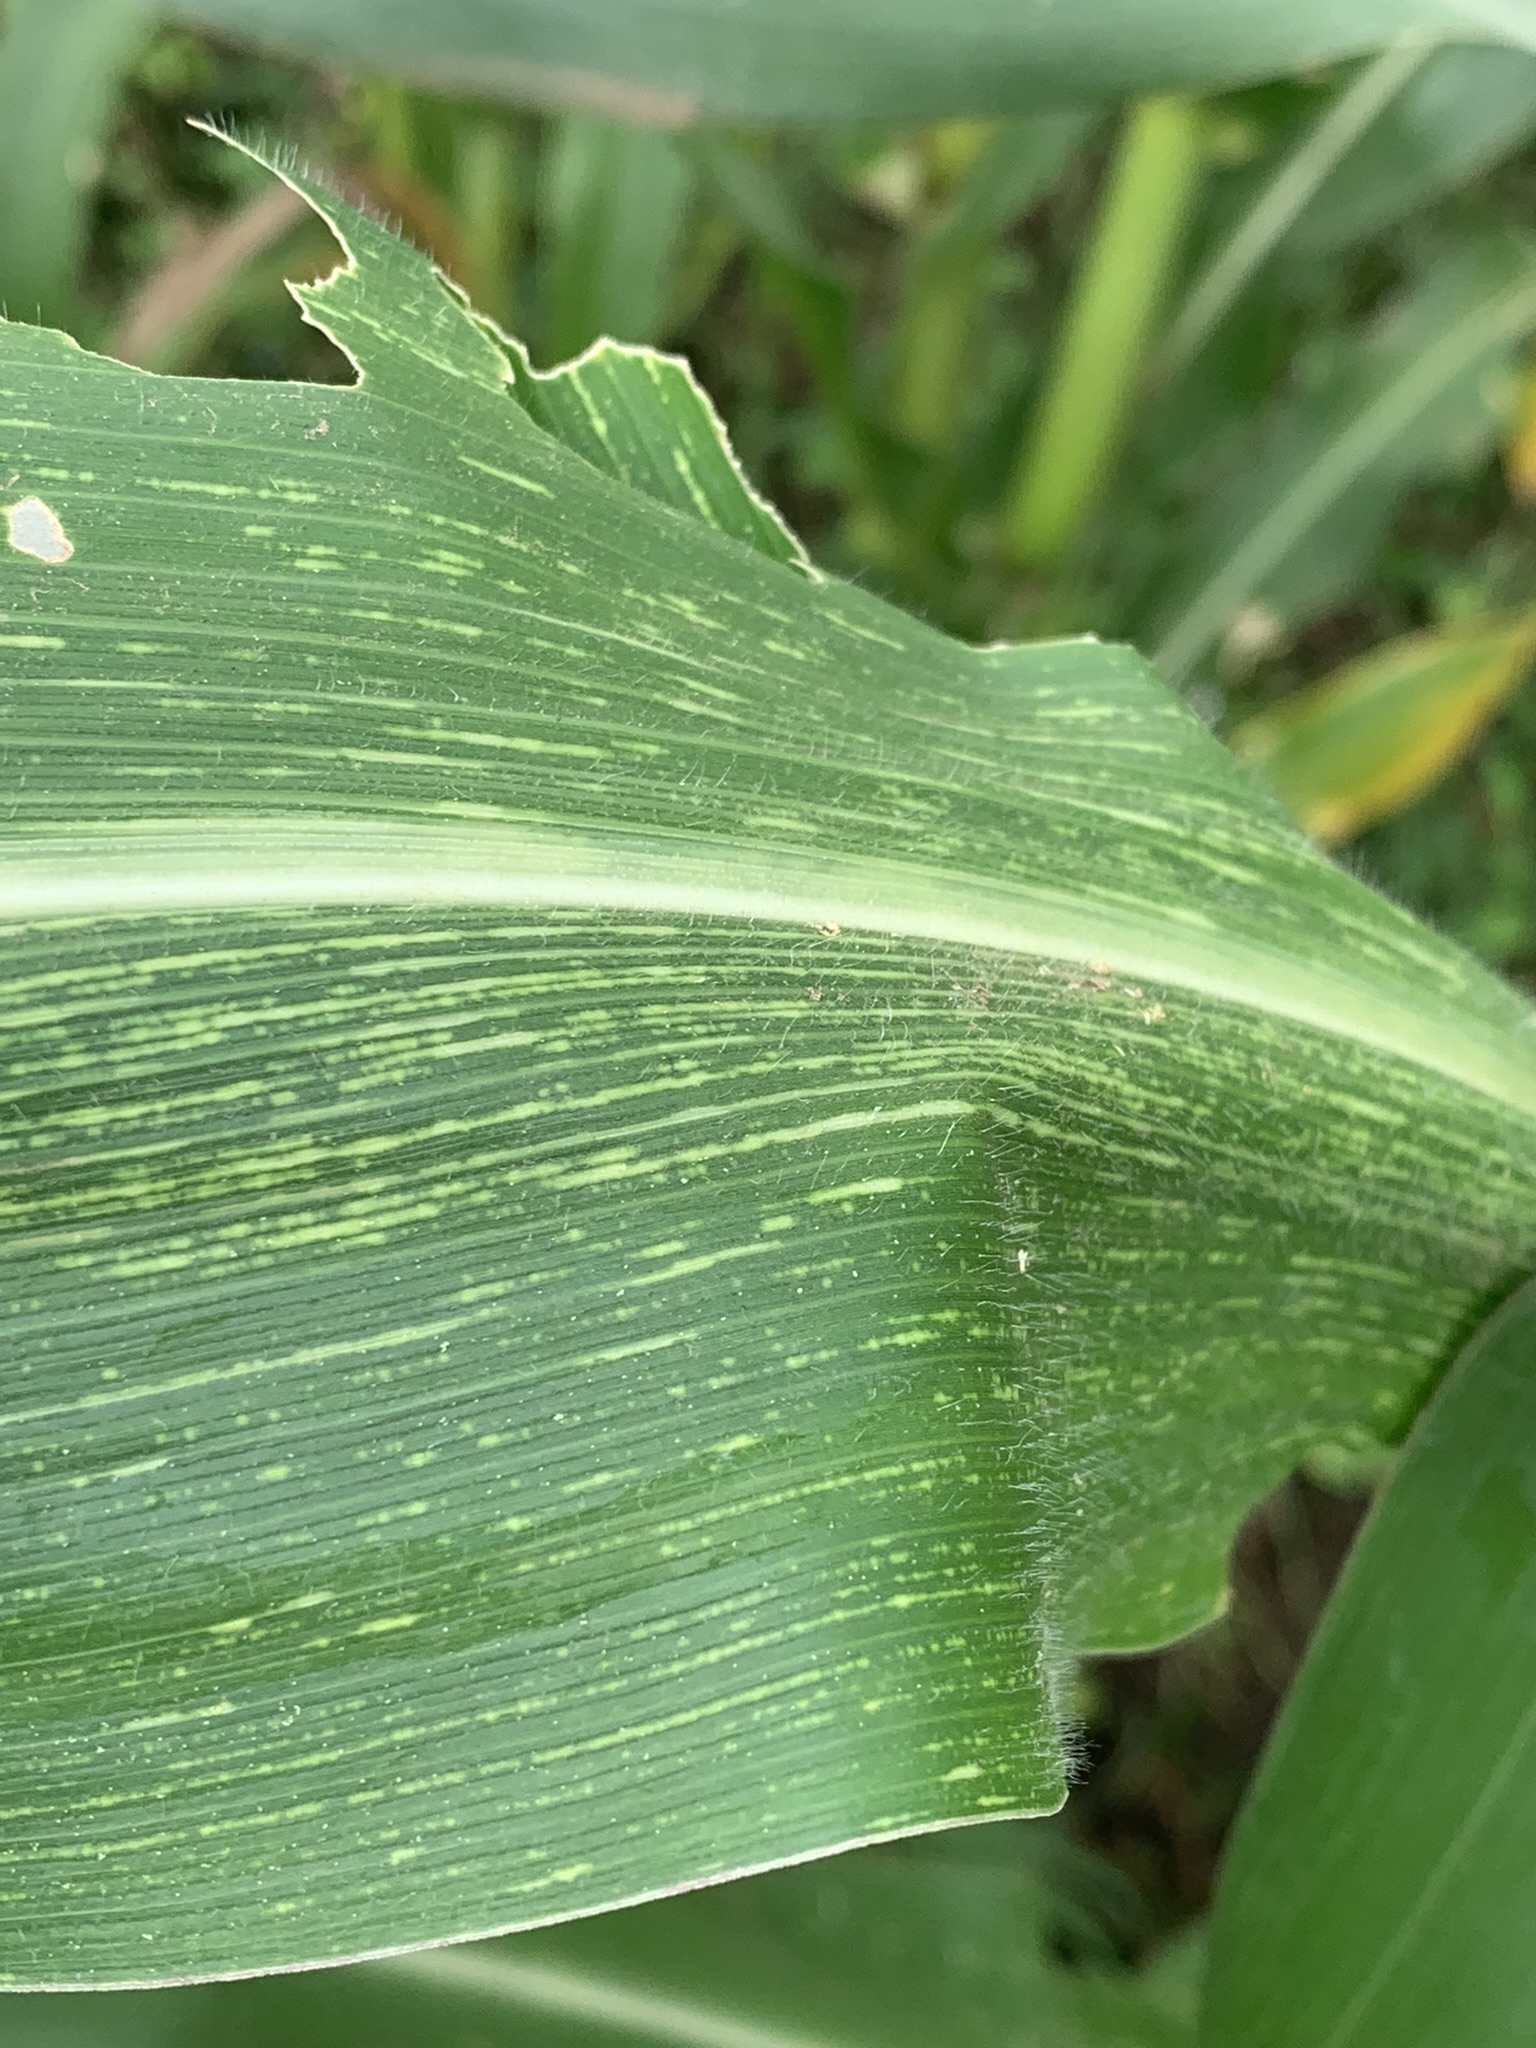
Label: MSV